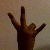
The image shows a hand gesture representing the number 7 in Indian Sign Language.